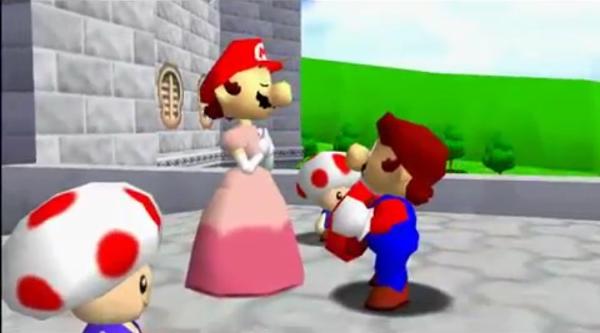
回答: まんまmeや・・・